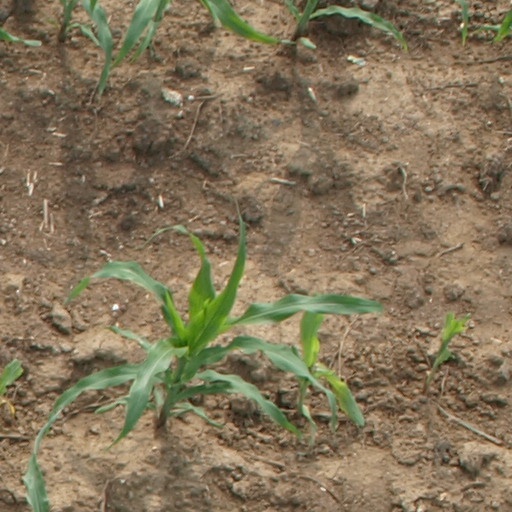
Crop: maize; corn